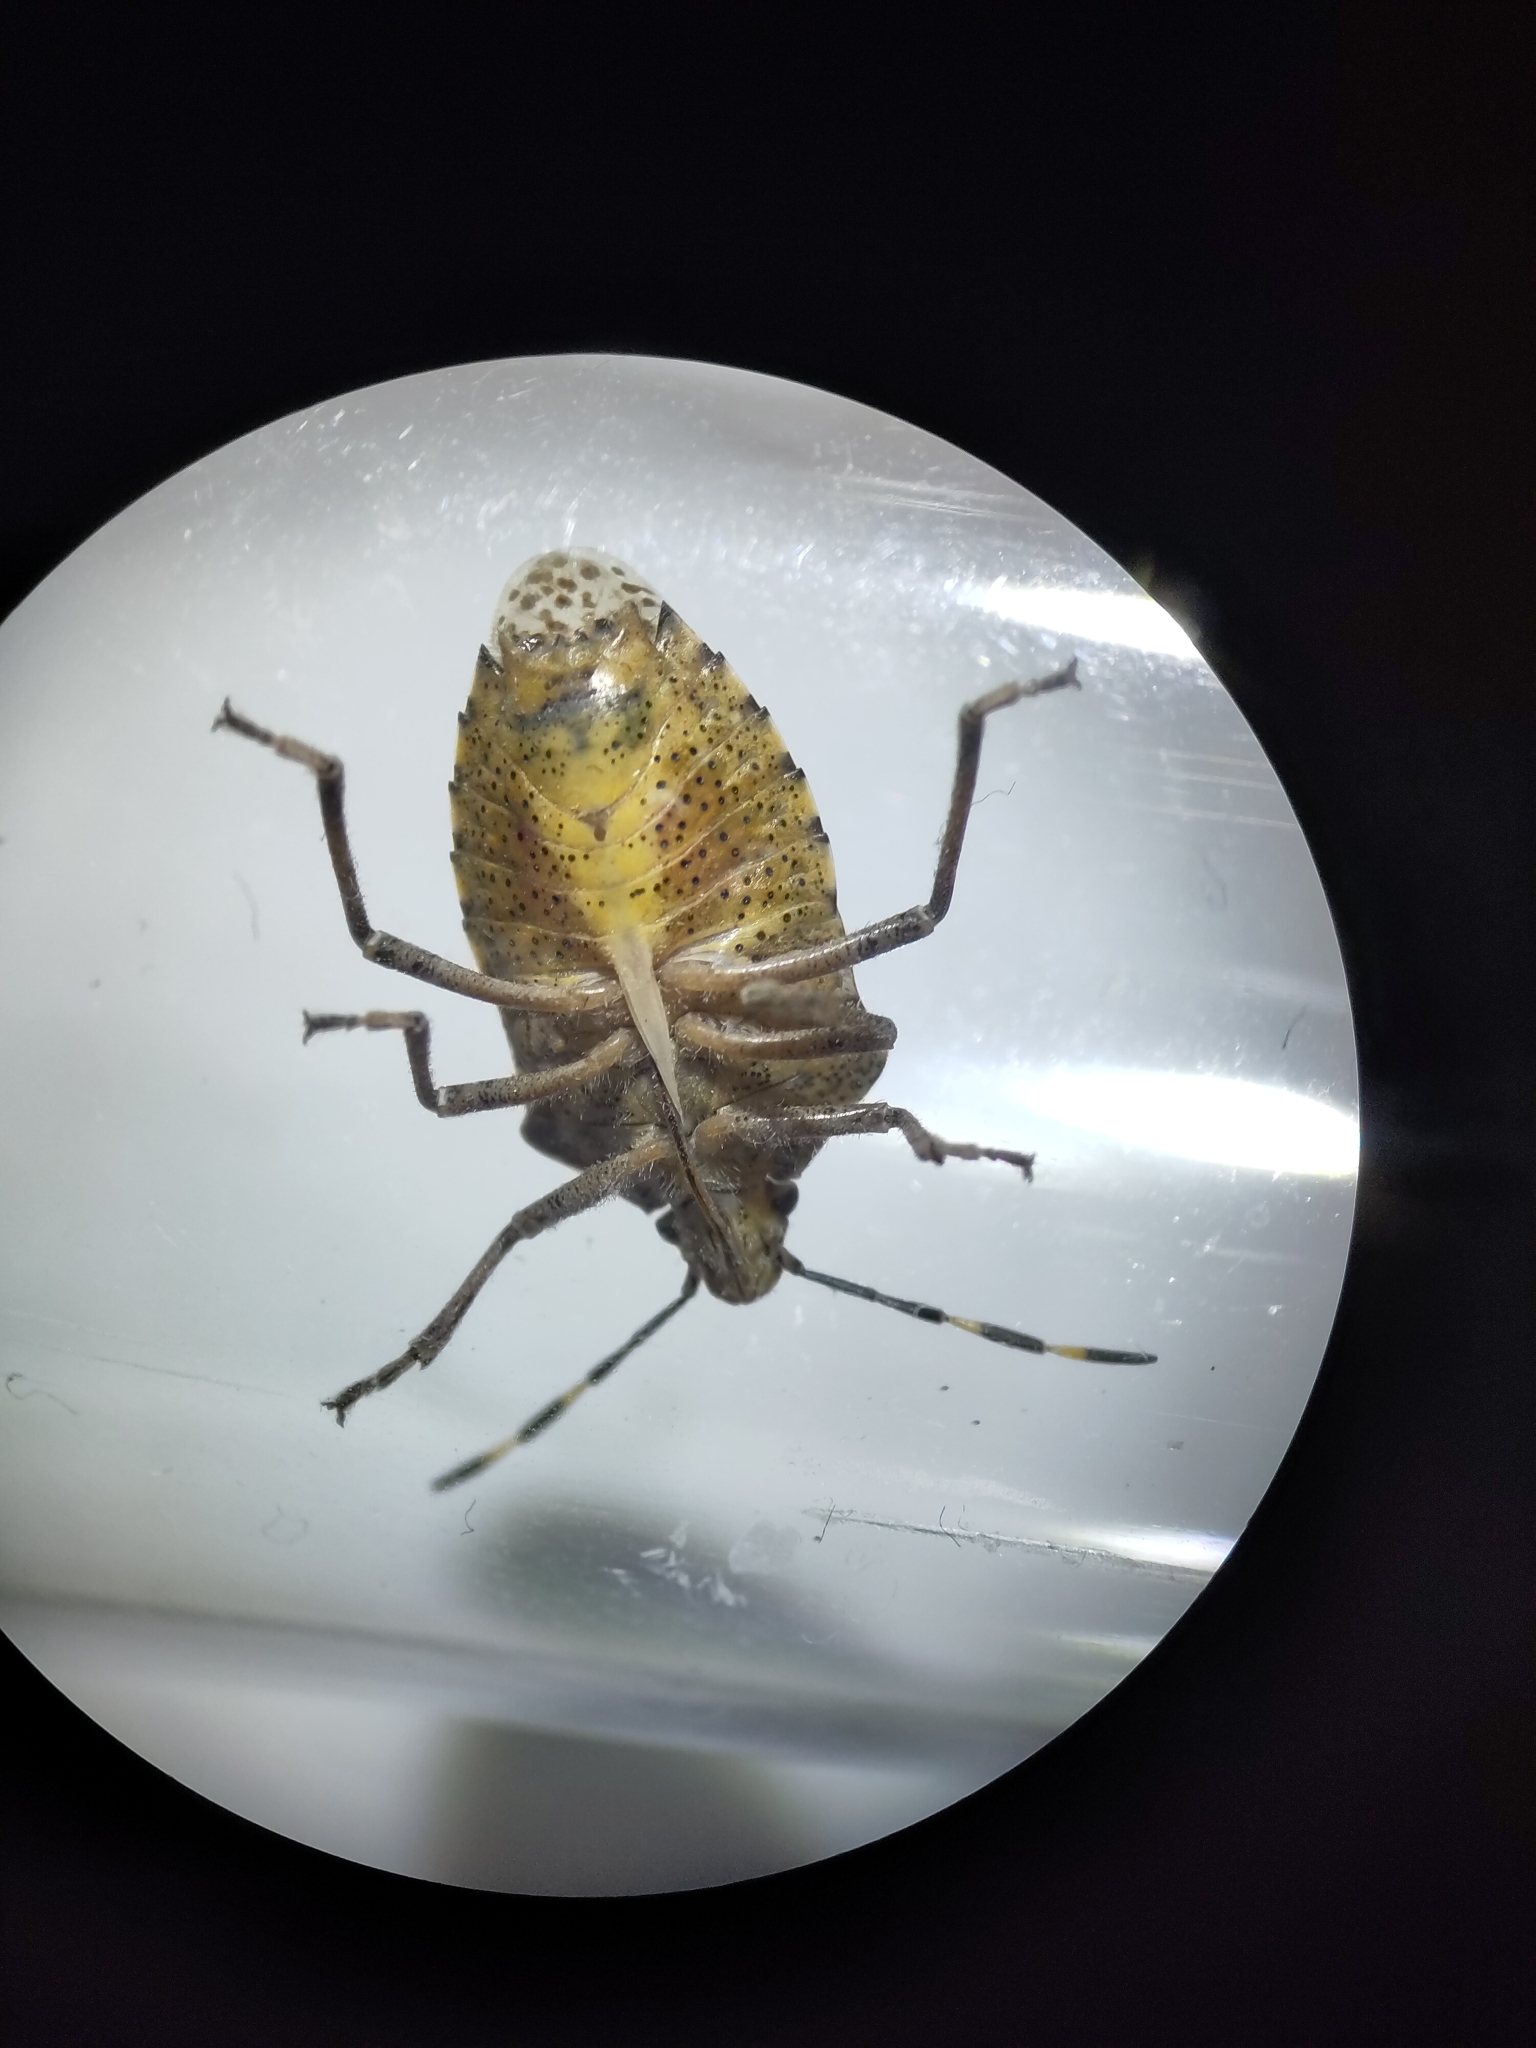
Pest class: stink_bug